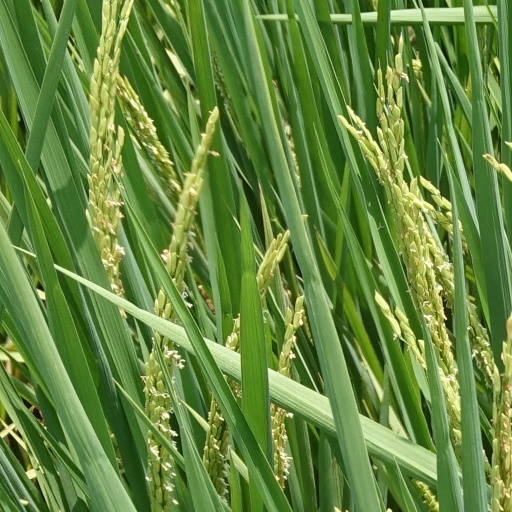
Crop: rice